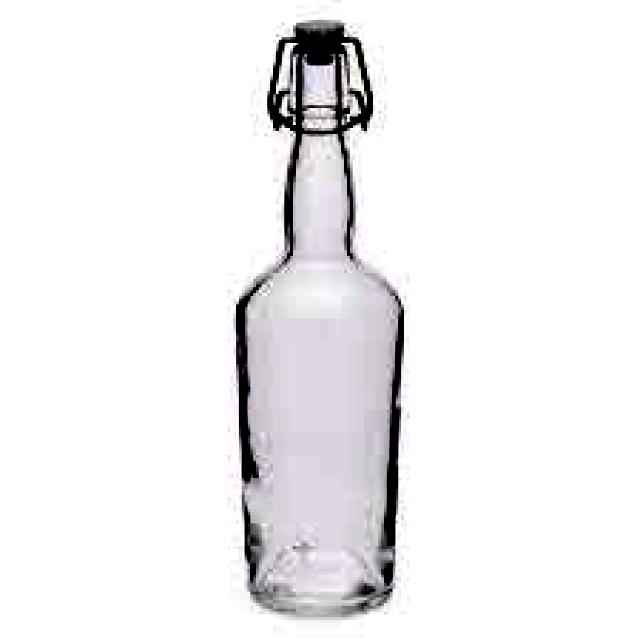
Label: Glass